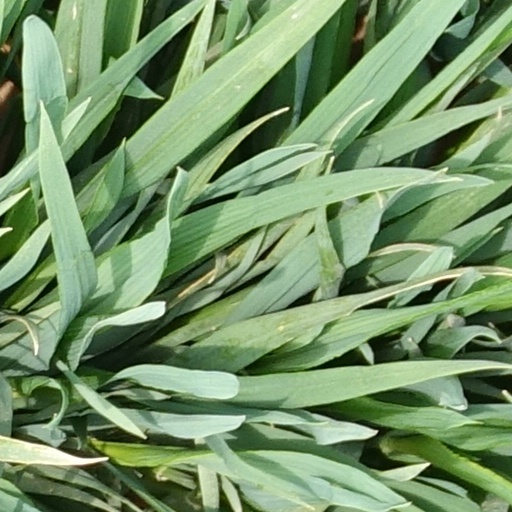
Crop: wheat